William Derby

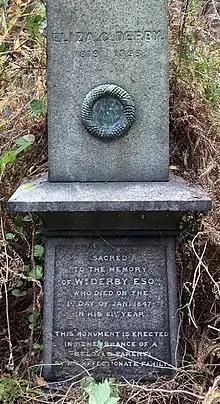
Grave of William Derby in Highgate Cemetery

Derby was born in Birmingham on 10 January 1786, where he was taught drawing by Joseph Barber. In 1808 he moved to London, where he began his career by making the reduced drawings for the plates of the "Stafford Gallery", a set of engravings of the paintings in the Marquess of Stafford's collection, published in four volumes in 1818 with text by William Young Ottley and Peltro William Tomkins.